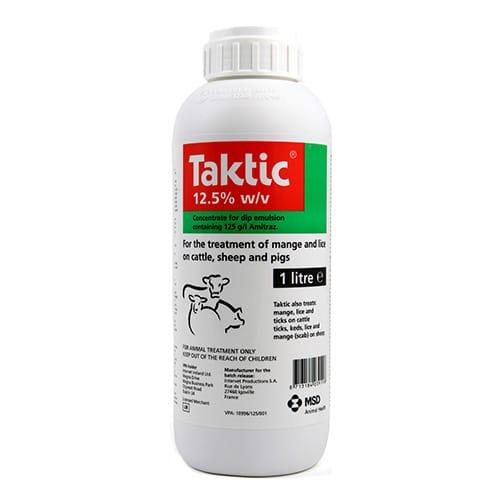
Dawa ya kimiminika yenye ujazo wa lita moja, ambayo hutumika kwa mifugo kama vile ng’ombe, kondoo na nguruwe. Ikiwa imehifadhiwa vizuri katika chupa ya plastiki. Ikiwa na kibandiko inayoonesha jina la dawa hiyo pamoja na namna ya kutumia.